Andrei Mironov (actor)

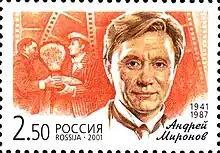
Portrait of Mironov on a postage stamp

Andrei Mironov was known and loved for his roles in films directed by Eldar Ryazanov, Leonid Gaidai, Mark Zakharov, and other filmmakers. He had a wide comedic range and played diverse roles (e.g. a Soviet bureaucrat, Figaro, a romantic spy, a member of the intelligentsia, a con man, an American movie pioneer, a tale-teller, etc.).